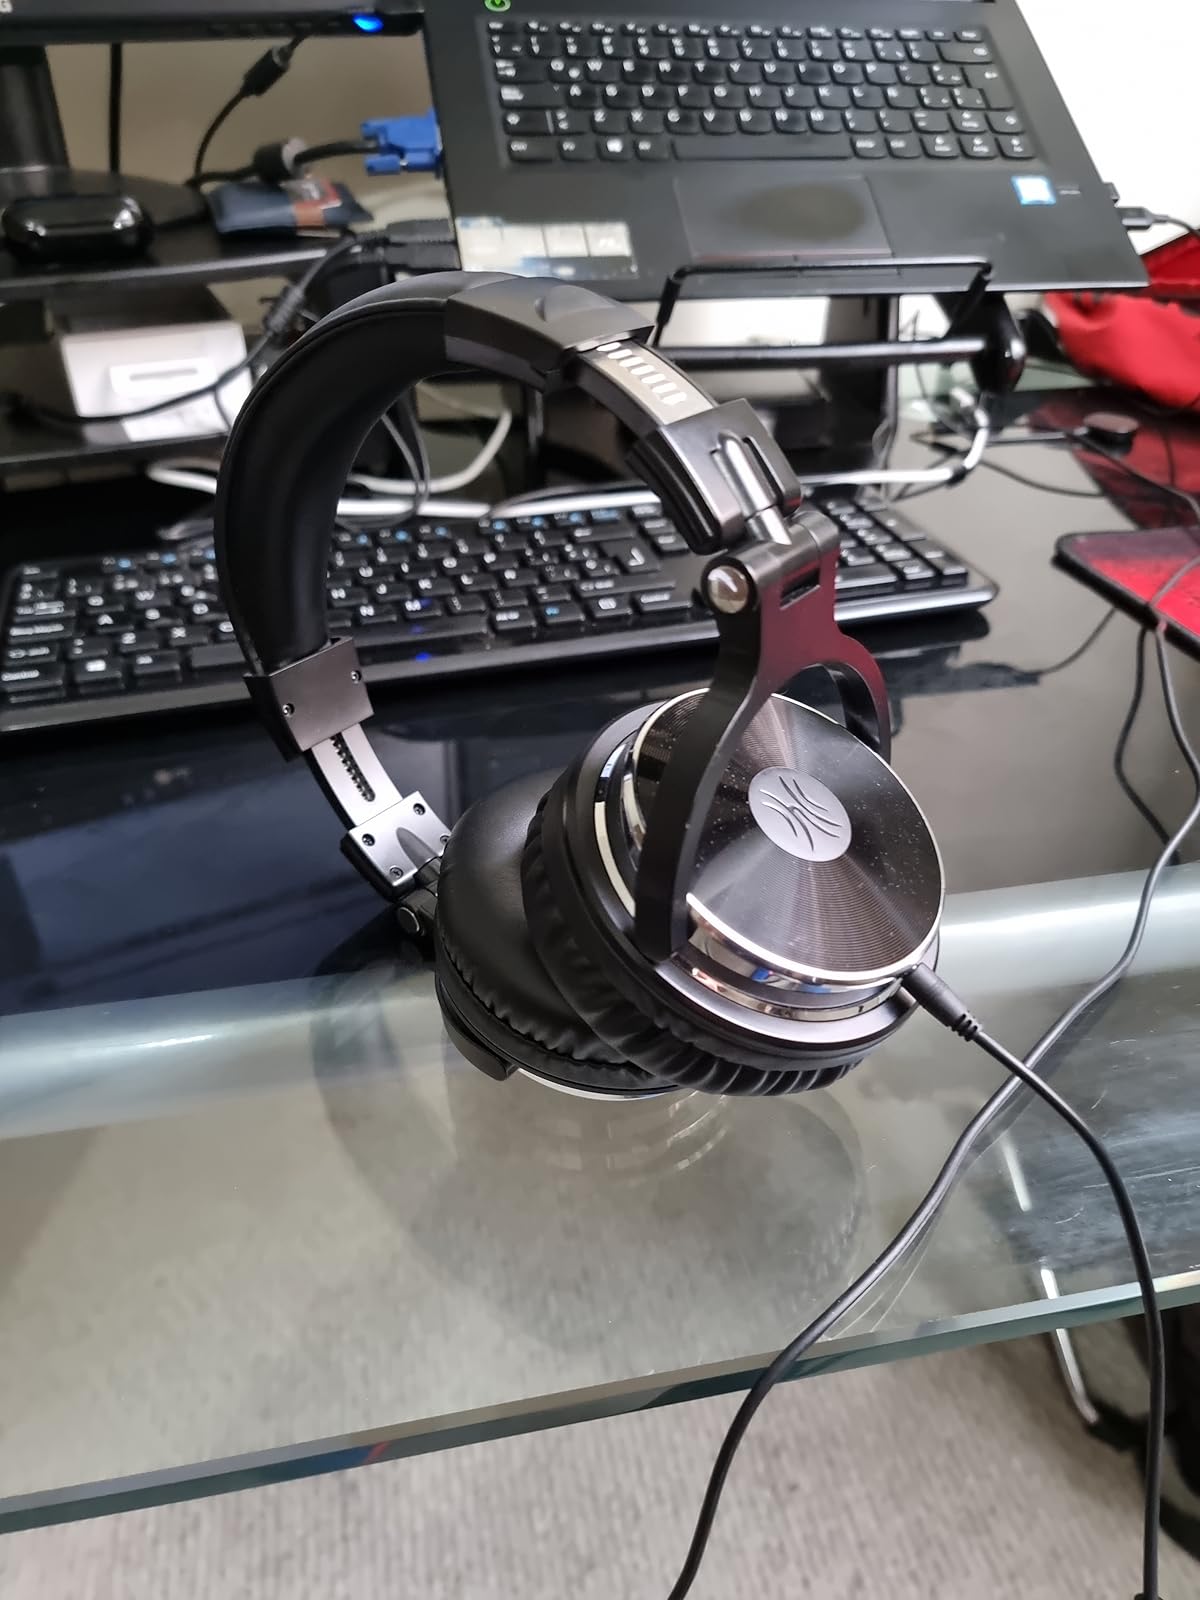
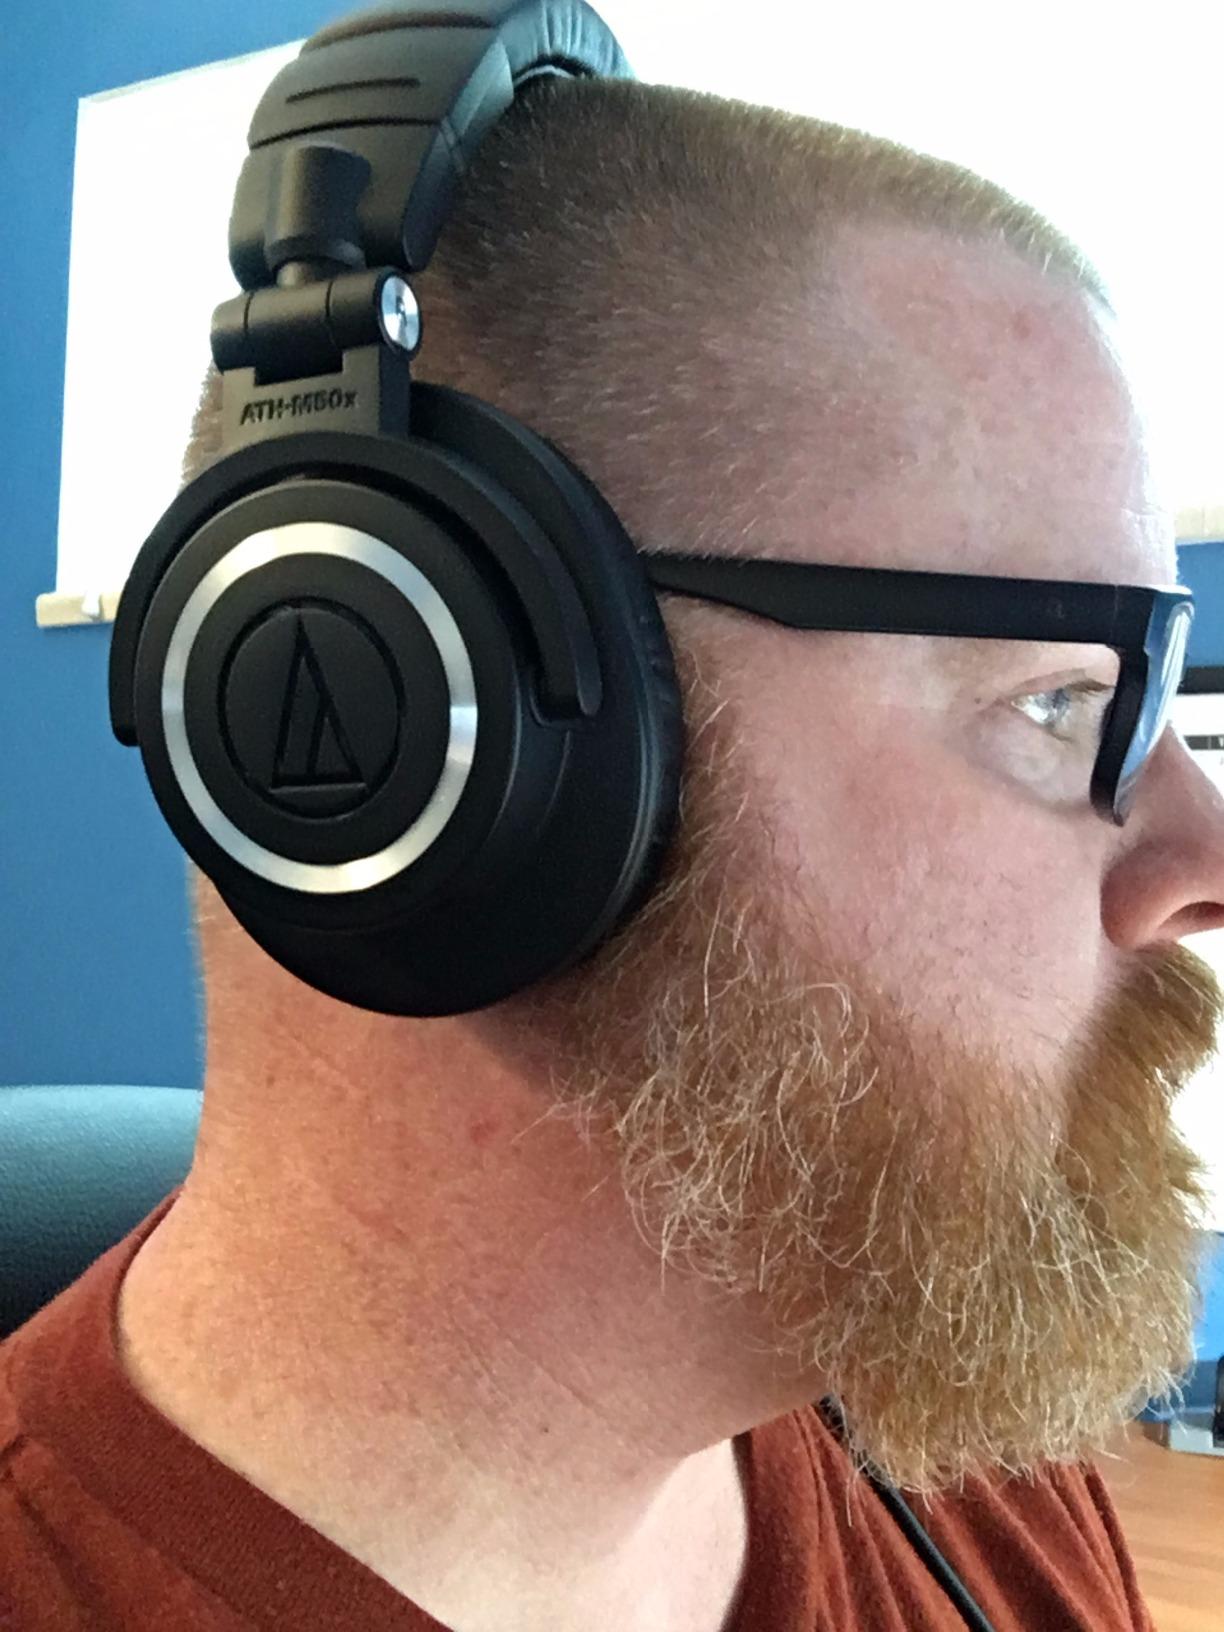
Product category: headphones
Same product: no